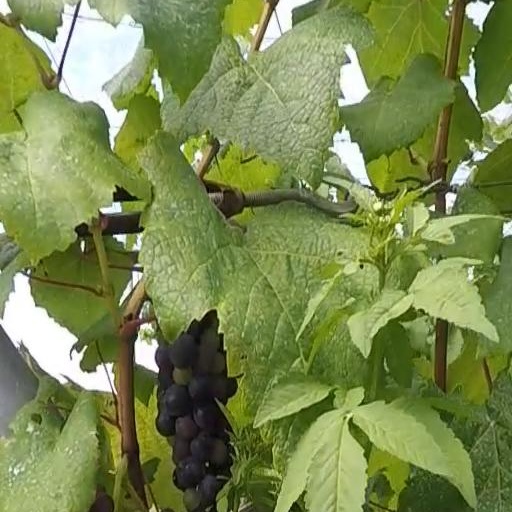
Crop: grape